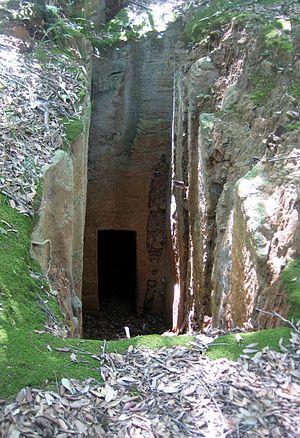
La tombe étrusque obéit aux nombreux rites funéraires en vigueur suivant les périodes de sa civilisation : de l'urne cinéraire simple enfouie dans le sol puis dans un puits, à la banquette de pierre recevant le corps du défunt habillé des attributs de sa fonction, puis aux sarcophages, à bas-reliefs ou figurés, des tombes collectives rassemblant les membres d'une même famille, décorées de fresques, rassemblant un mobilier funéraire riche. Plusieurs types s'en dégagent dont la dénomination est descriptive.